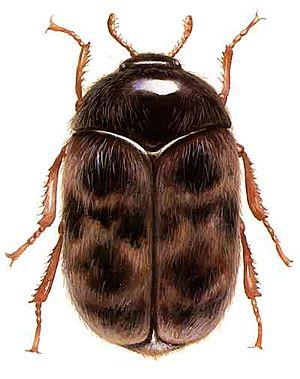
Les cent espèces envahissantes parmi les plus nuisibles du monde sont recensées dans une liste élaborée par le Groupe de spécialistes des espèces envahissantes de la Commission de la sauvegarde des espèces de l'Union internationale pour la conservation de la nature, dans le but de sensibiliser sur la complexité, l'importance et les effets des espèces exotiques envahissantes. Cette liste est citée dans diverses publications scientifiques.
Bien qu'il existe plusieurs définitions des espèces envahissantes, elles sont toujours basées sur quatre critères principaux :
Le trogoderma du grain ou dermeste du grain est une espèce d'insectes coléoptères synanthropiques, invasive, de la famille des Dermestidae. Sa capacité à rester inactive durant de très longues périodes sous forme de larve et à se multiplier rapidement fait de cet insecte un des plus nuisibles aux réserves de nourritures humaines. Il infeste bon nombre de pays au climat tropical ou semi-tropical. Parmi les pays non-infestés de cette zone climatique figure l'Australie, grâce à une lutte précoce contre les introductions.